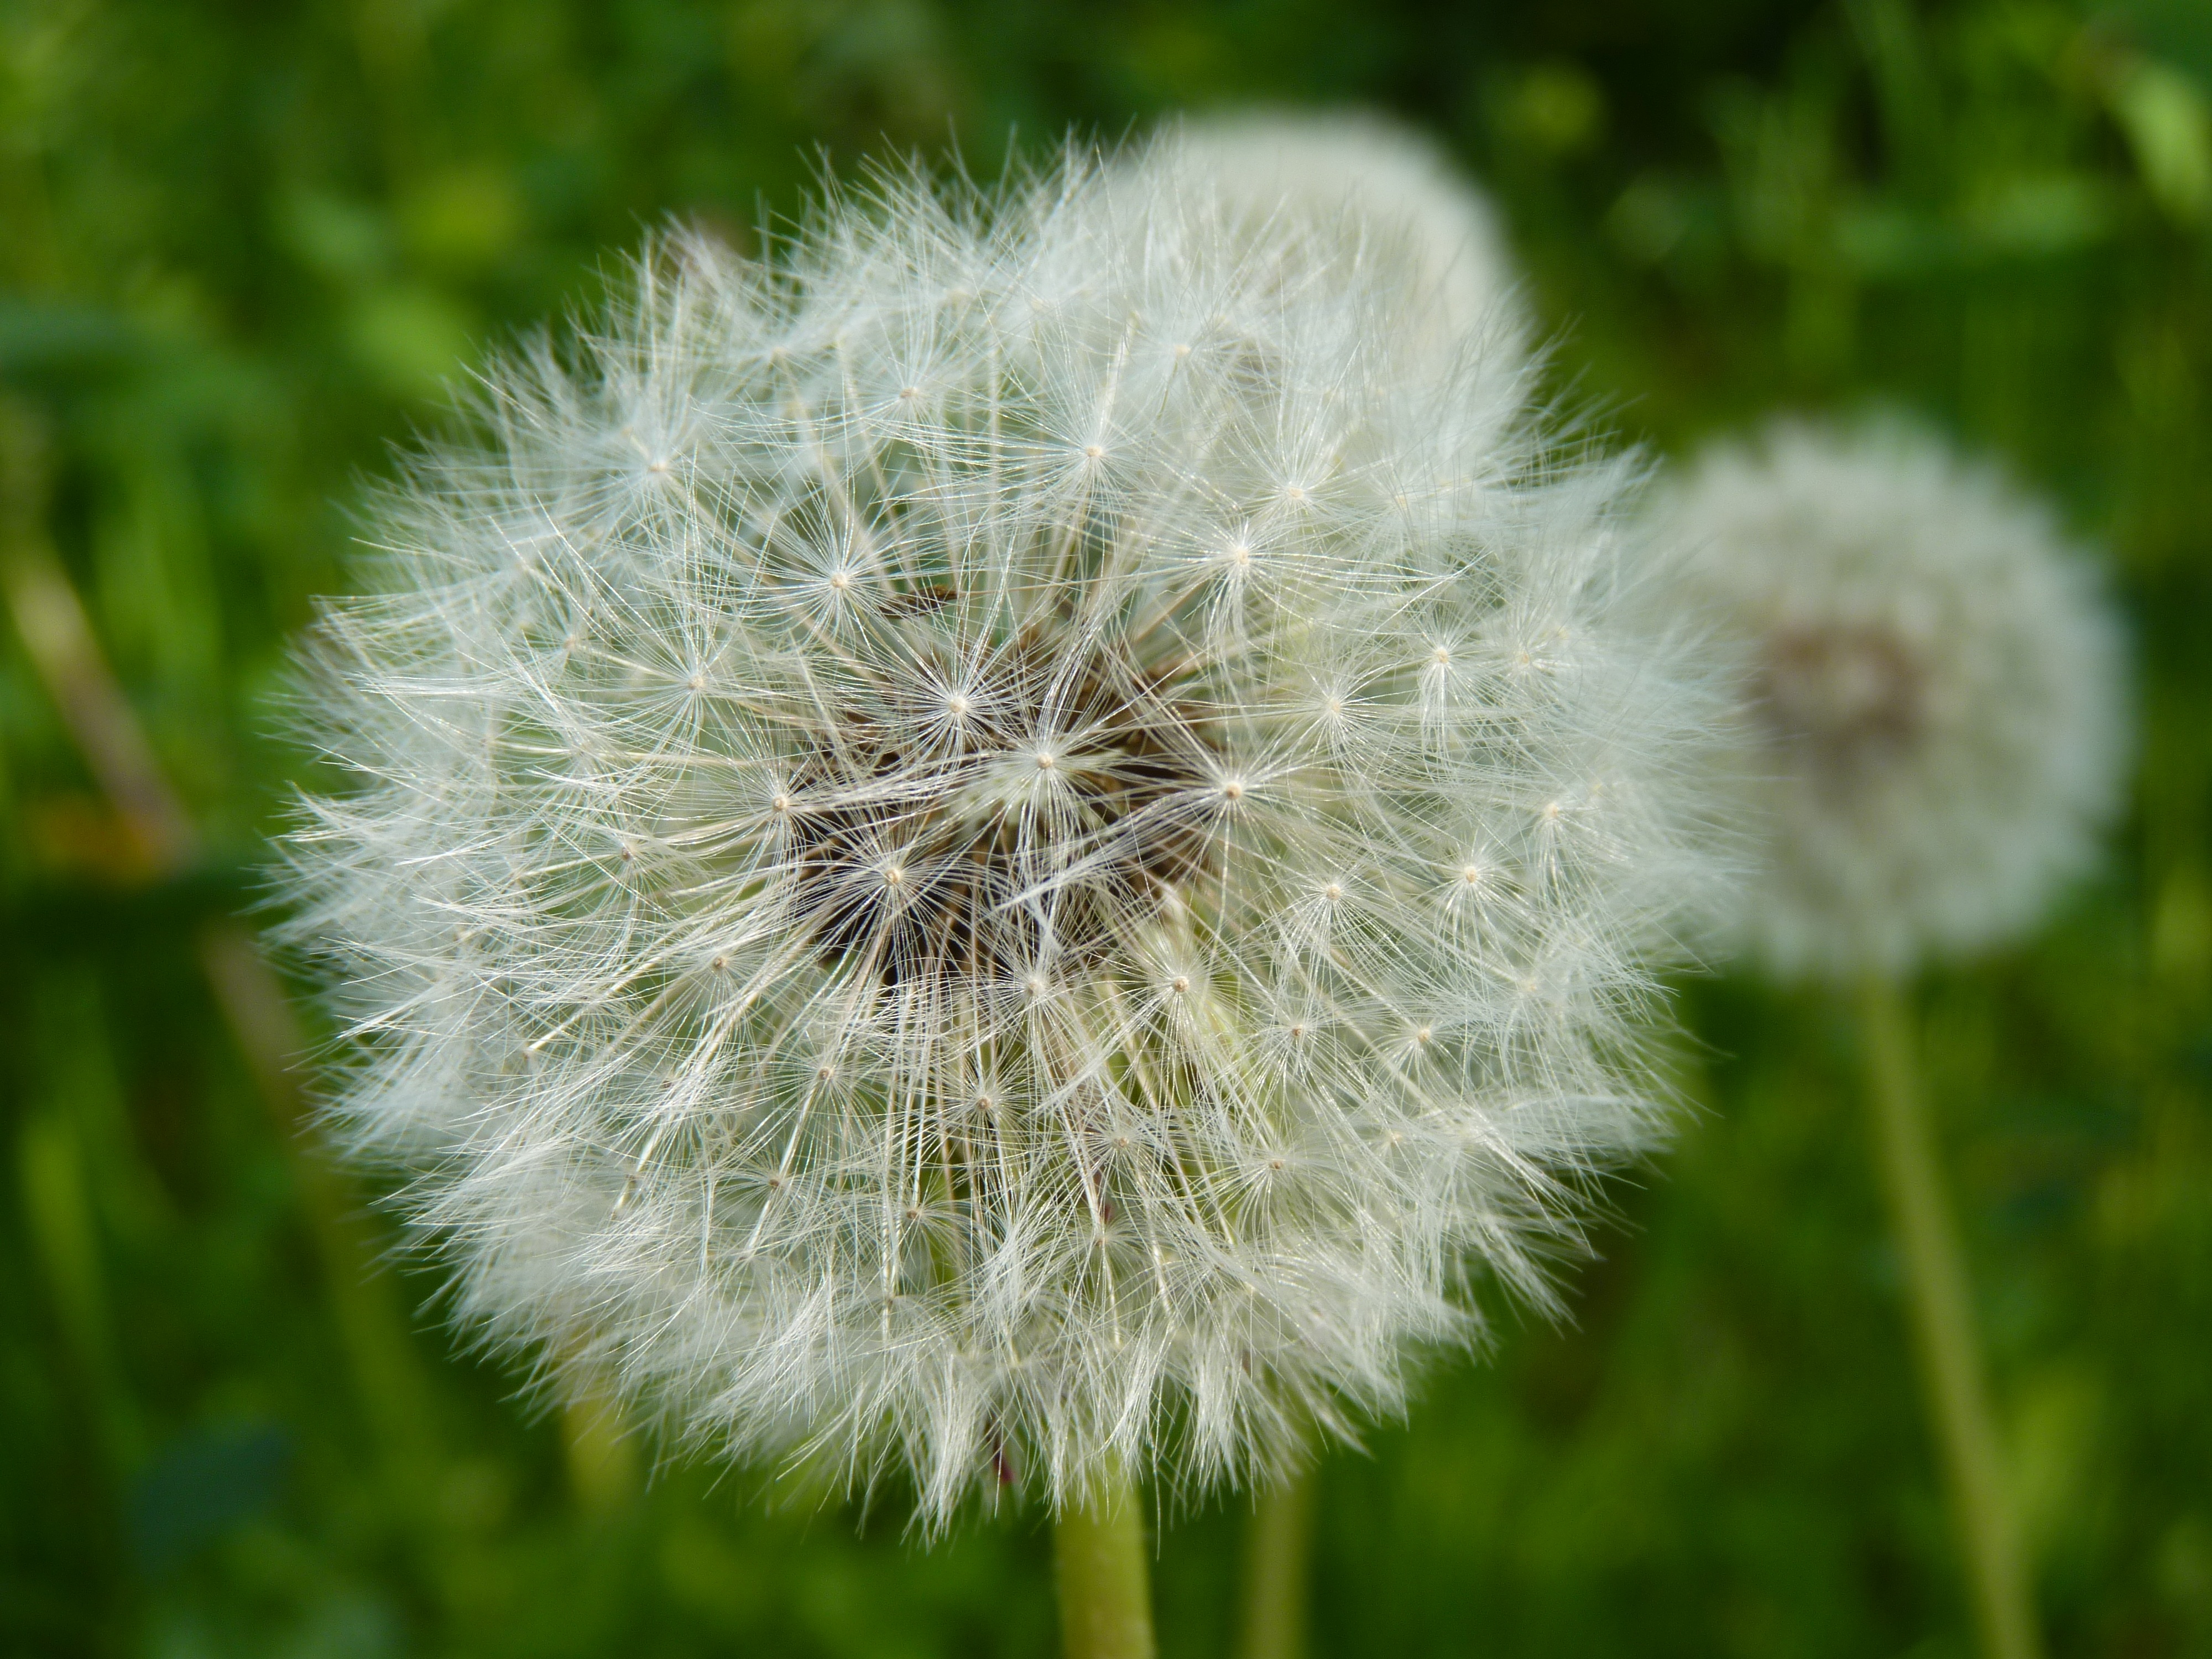
nature, grass, plant, field, meadow, dandelion, prairie, flower, botany, flora, wildflower, close up, seeds, thistle, macro photography, flowering plant, daisy family, asterales, grass family, plant stem, land plant